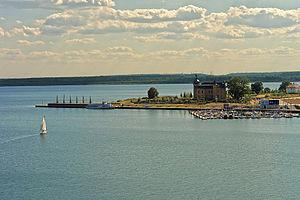
Bitteres aus Bitterfeld. Eine Bestandsaufnahme, usuellement abrégé en Bitteres aus Bitterfeld, est le titre d'un film documentaire tourné illégalement en RDA en 1988. Il présente l'étendue de la pollution environnementale dans la région industrielle entourant Bitterfeld, marquée par l'industrie chimique. Cette tentative d'établir une opposition était un projet commun des opposants du réseau vert écologique Arche de Berlin-Est, de défenseurs locaux de l'environnement, et de réalisateurs de films de Berlin-Ouest.